Béarn Regiment

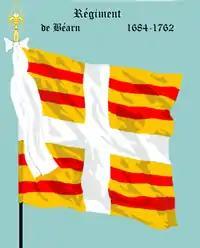
Régiment de Béarn (1684-1762)

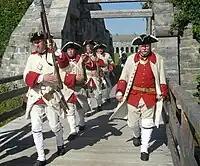
Régiment de Béarn

The Régiment de Béarn was a French Army regiment active in the 18th century. It is principally known for its role in the Seven Years' War, when it served in the North American theatre.